Saxtons River

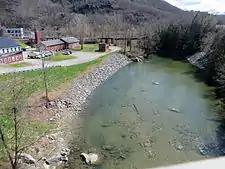
Lower end of the Saxtons River, where it flows into the Connecticut River.

Its larger tributaries (listed from upriver to downriver) include Hinkley Brook and South Branch Saxtons River, flowing north in Grafton; Bull Creek flowing north and Weaver Brook flowing south, near Cambridgeport; Leach Brook, flowing south along Leach Rd between Cambridgeport and the village of Saxtons River; Pleasant Valley Brook, flowing south near Pleasant Valley Rd and joining the river on the west side of the village of Saxtons River; Signal Hill Brook, flowing south along Rockingham Hill Rd and Pleasant St and joining the river near Oak St; and Barnes Brook, flowing north near Westminster West Rd and joining the river behind a trailer park.